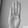
ASL letter: B